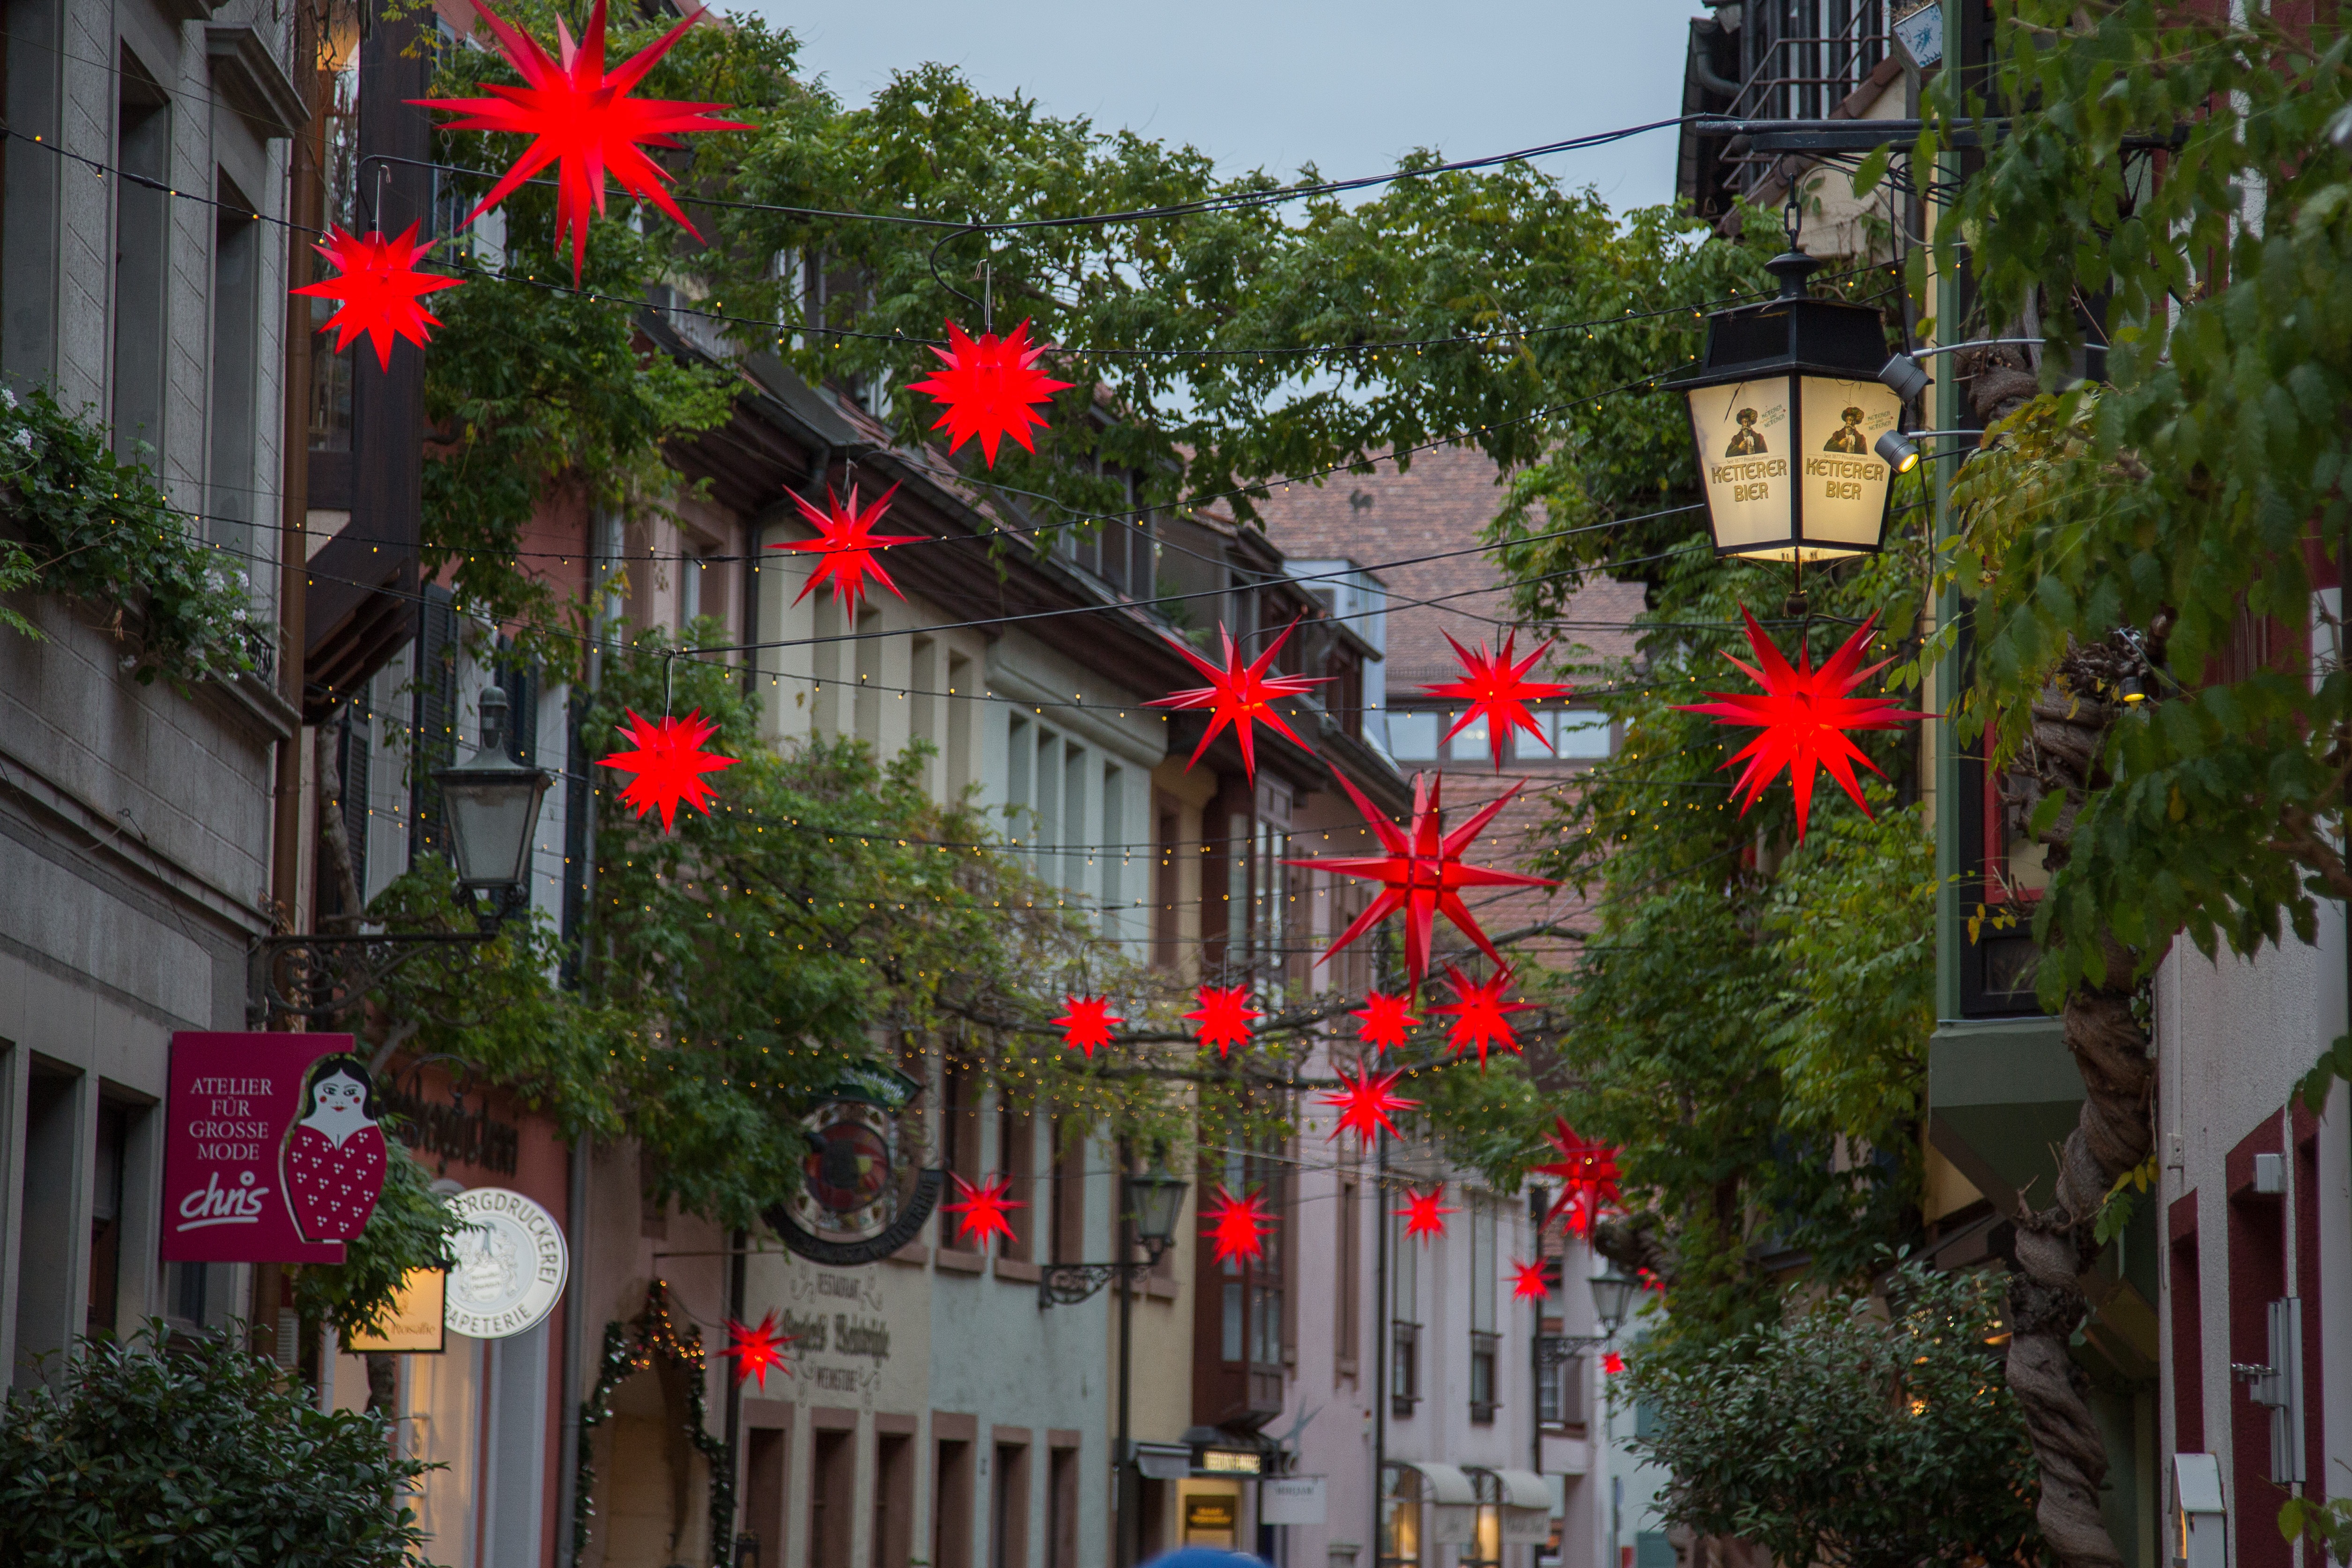
road, street, flower, town, restaurant, downtown, christmas, advent, poinsettia, freiburg, neighbourhood, seminary street